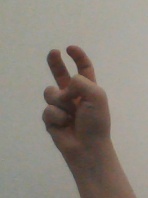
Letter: toot